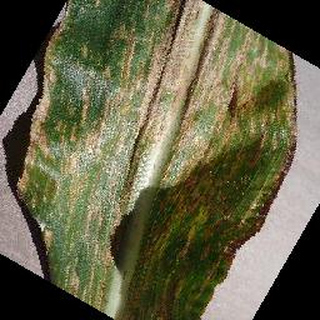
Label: corn_cercospora_leaf_spot